Michele Columbu

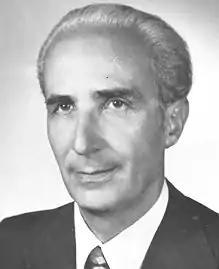
Michele Columbu

Michele Columbu (8 February 1914 – 10 July 2012) was an Italian politician and writer from Ollolai, Sardinia.